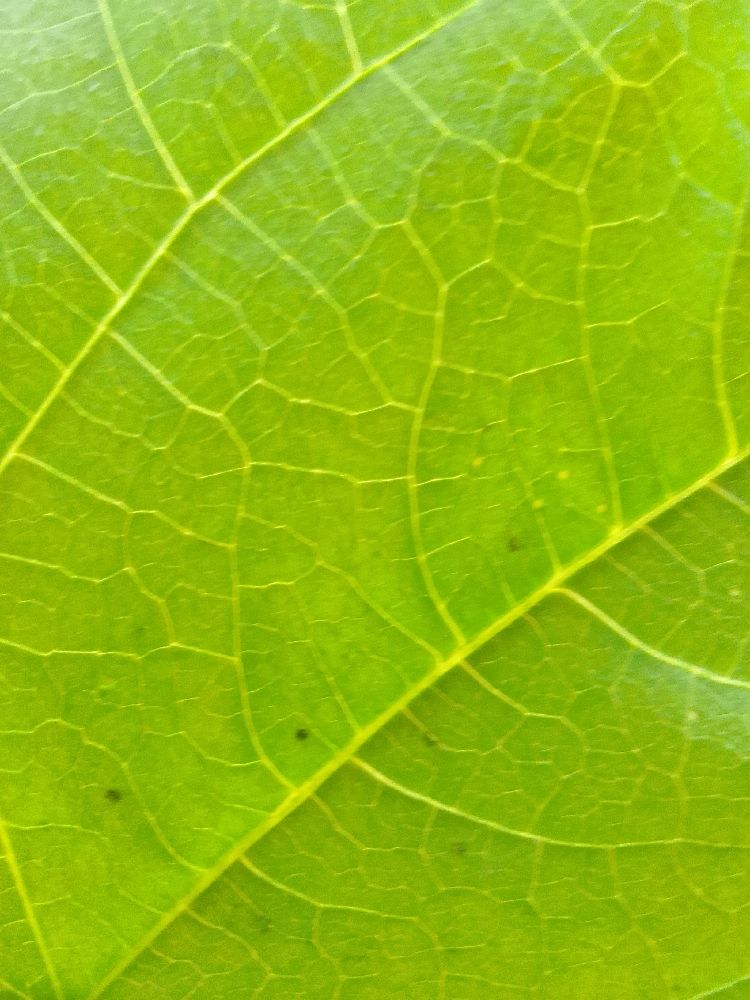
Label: healthy